Taipei–Keelung metropolitan area

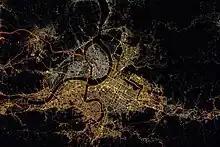
Satellite image of Taipei and greater area

Due to the geographical characteristics of the area, the Taipei–Keelung metropolitan area roughly corresponds to areas located within the Taipei Basin. Taipei City serves as the core of the metropolitan area where the government of Taiwan and major commercial districts are located.